List of historic places in Grey District

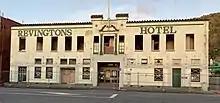
Revingtons Hotel in September 2020

Revingtons Hotel at 45–49 Tainui Street in Greymouth was a Spanish Mission–Art Deco style building constructed in 1938, and listed as a Category II building in 1989. It was delisted in September 2020, after commissioners gave permission for it to be demolished. It was deemed too difficult to repair after significant damage from vandals and squatters.